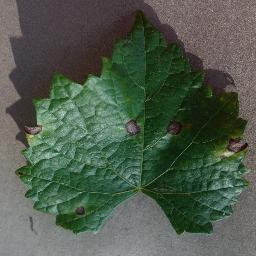
Label: Grape___Black_rot